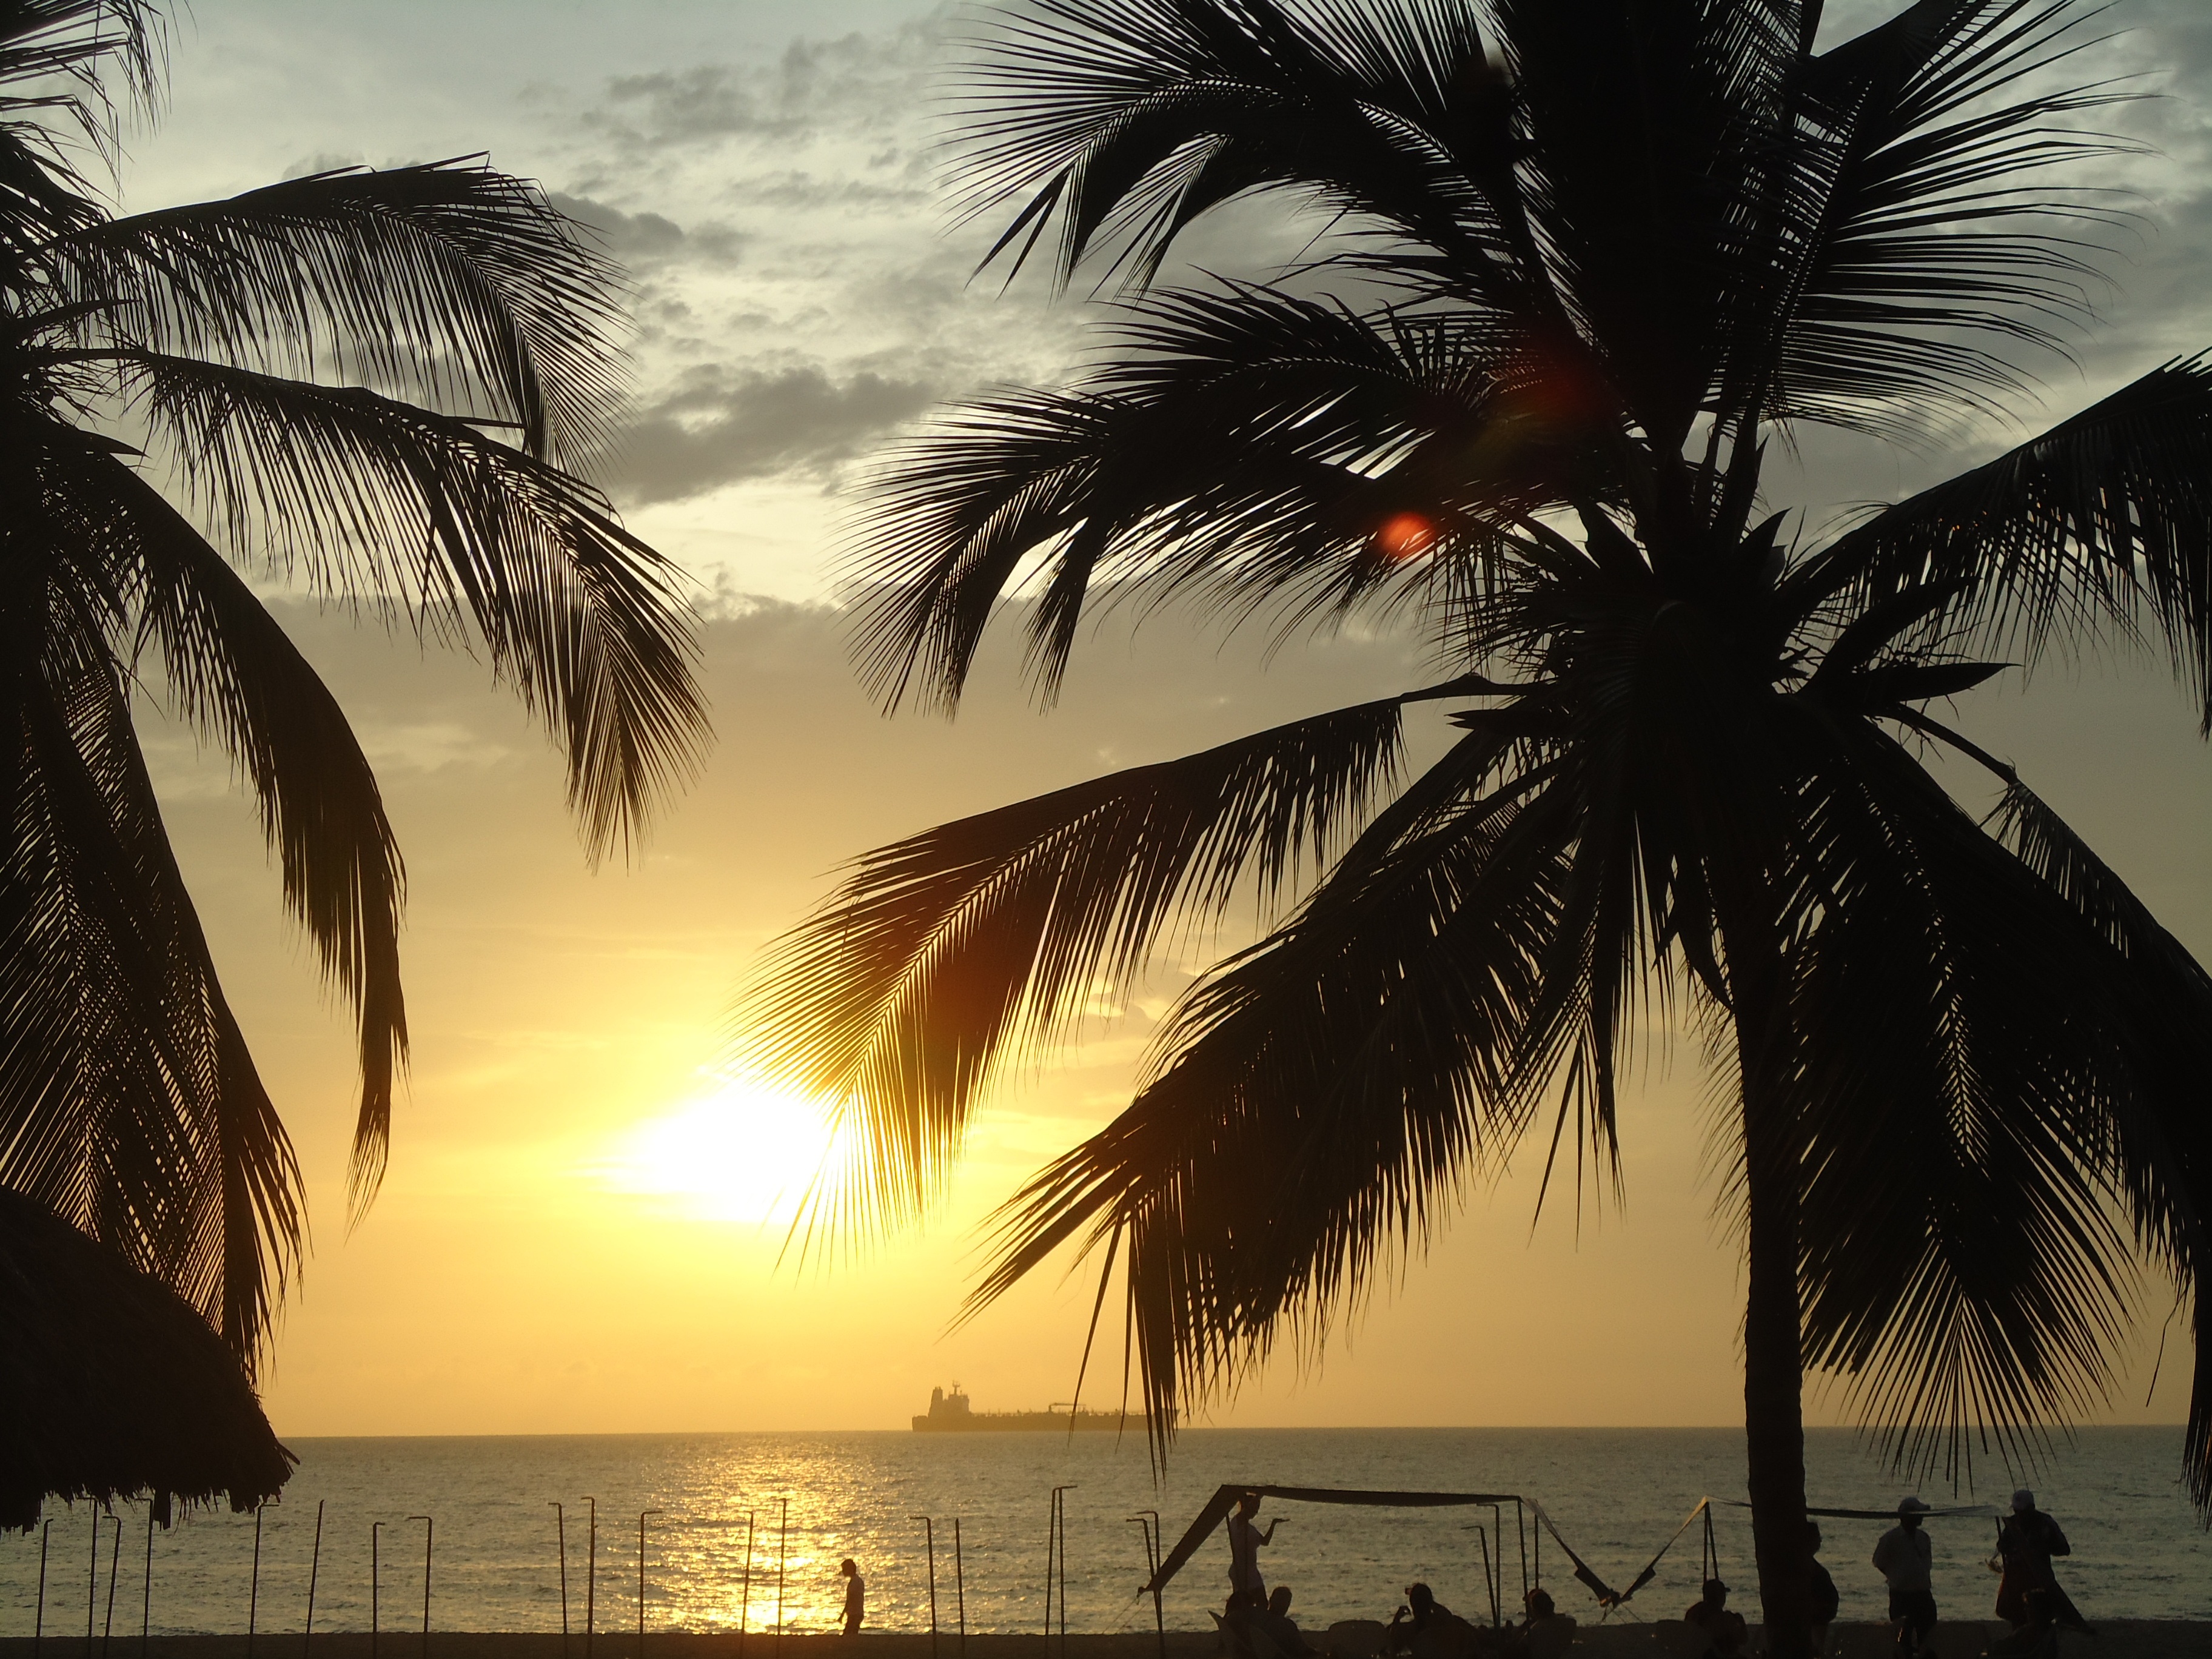
beach, sea, tree, ocean, sunrise, sunset, sunlight, morning, dusk, evening, palmas, tropics, woody plant, arecales, palm family